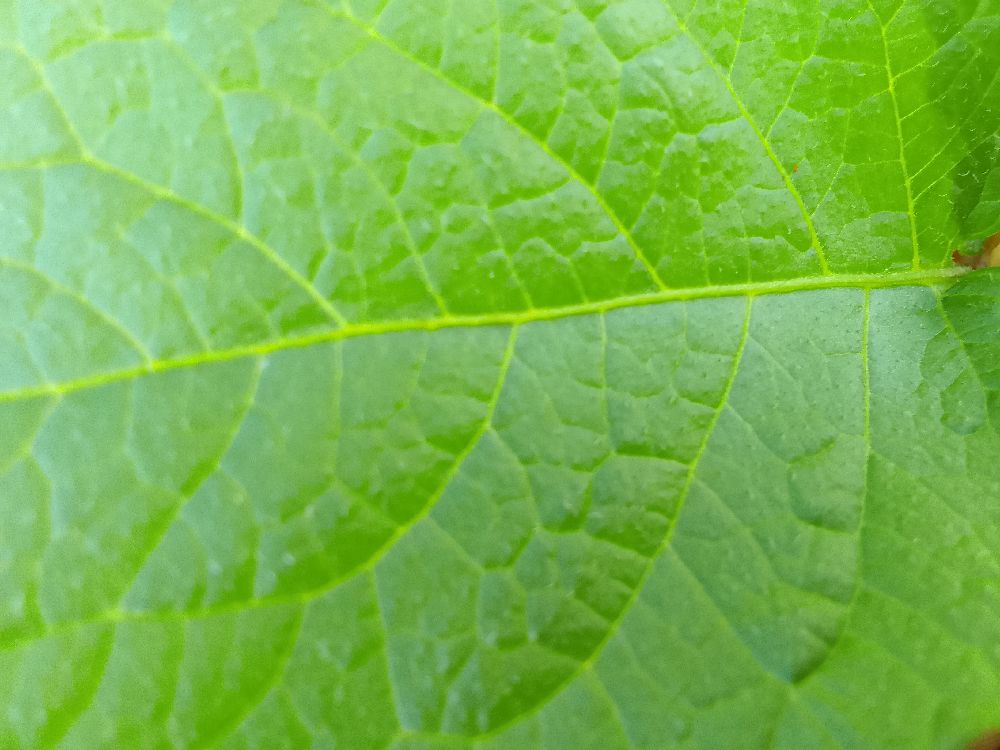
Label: Healthy